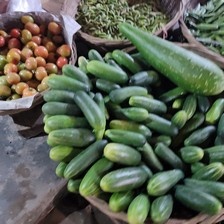
Label: cucumber